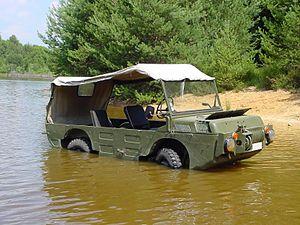
Luaz 967M en France.
LuAZ-967 est un véhicule militaire amphibie produit depuis 1961 en URSS/Ukraine par LuAZ.
LuAZ est une entreprise ukrainienne de construction automobile. « LUAZ » est l’acronyme de Loutskyï Avtomobilnyï Zavod VAT, qui signifie « Usine automobile de Loutsk ». L’usine et le siège de l’entreprise se trouvent à Loutsk, dans l’ouest de l’Ukraine. L’entreprise emploie 3 200 salariés en 2007.